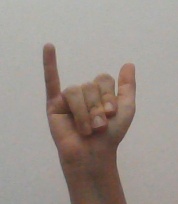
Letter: ya